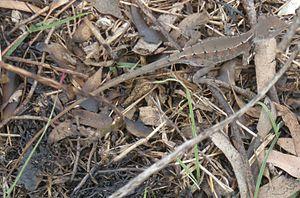
Diporiphora australis est une espèce de sauriens de la famille des Agamidae.
Diporiphora est un genre de sauriens de la famille des Agamidae.